Toxicology of red imported fire ant venom

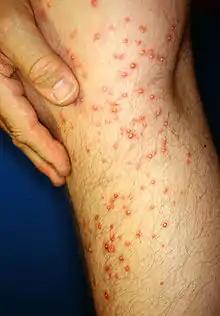
Formation of pustules on a human leg

Reactions seen in humans vary; some are hypersensitive to venom while others show resilience. Hypersensitivity can be attributed to certain medical problems such as heart conditions or diabetes. Bacterial infections attributed to sting injuries also pose a problem and may require further medical attention. Most humans can withstand many stings, but others may suffer from severe reactions such as anaphylaxis.